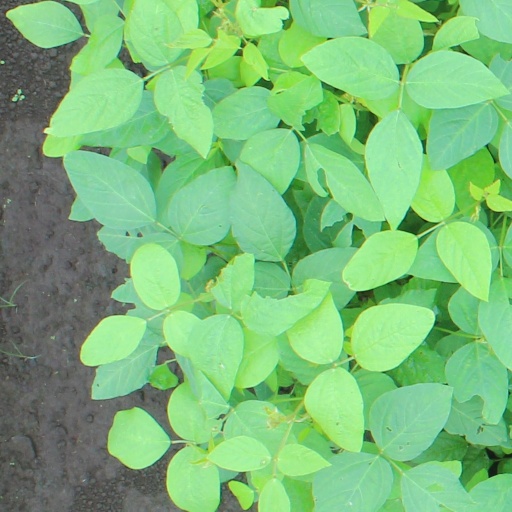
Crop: soybean